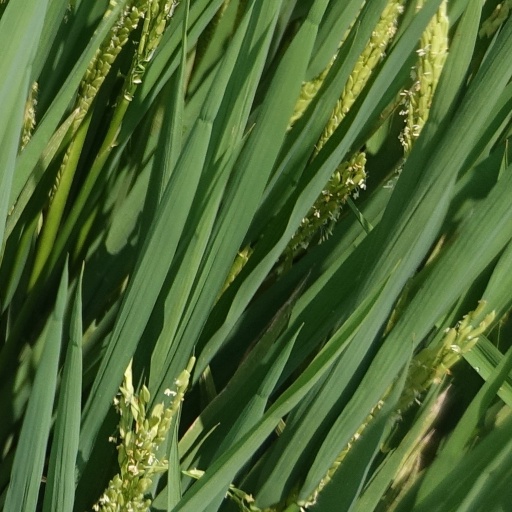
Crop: rice